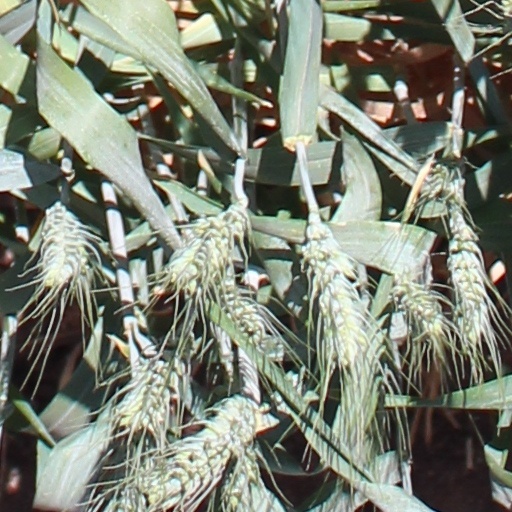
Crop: wheat